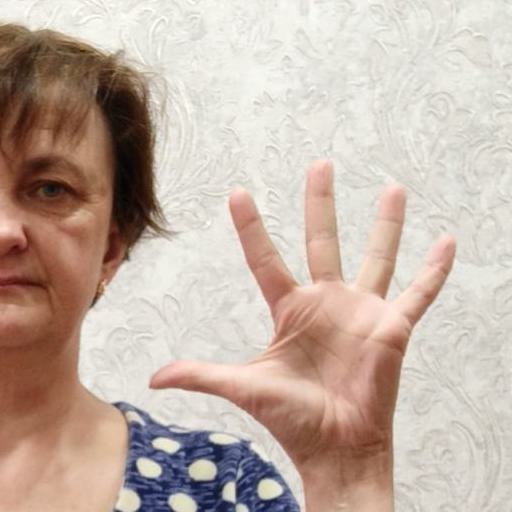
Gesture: palm